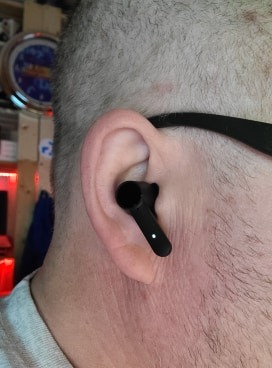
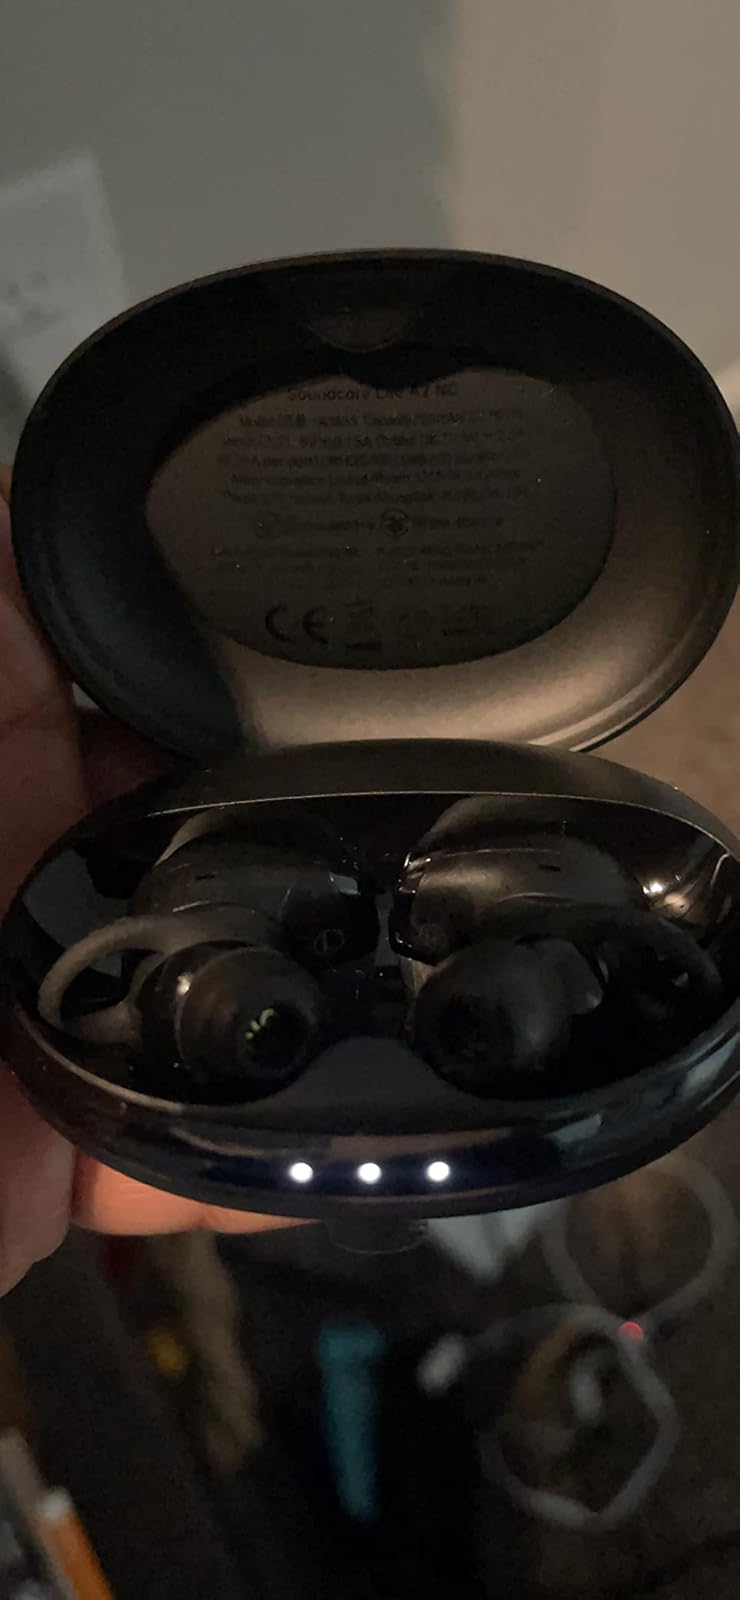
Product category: earbuds
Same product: no